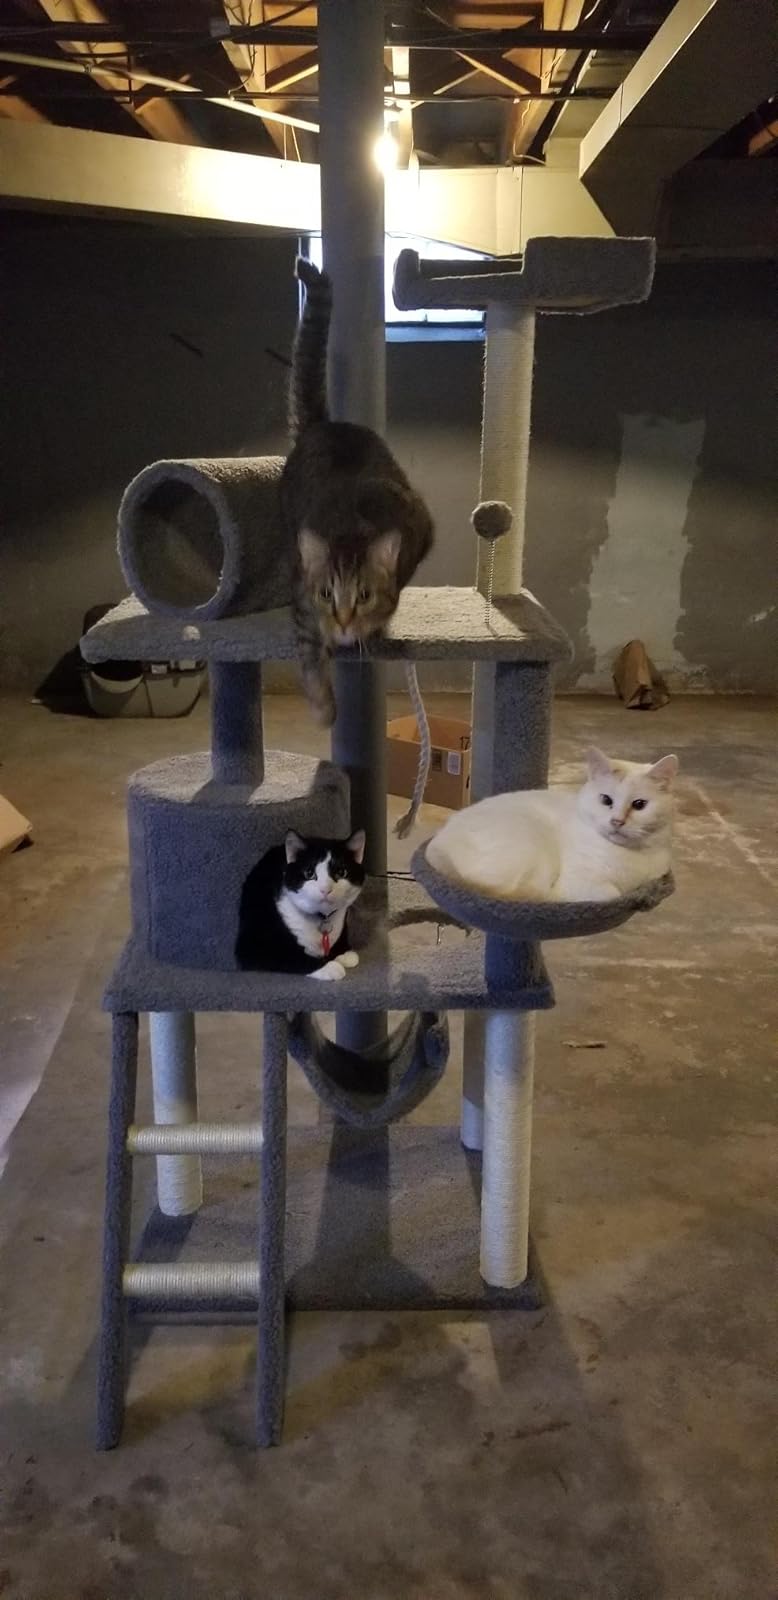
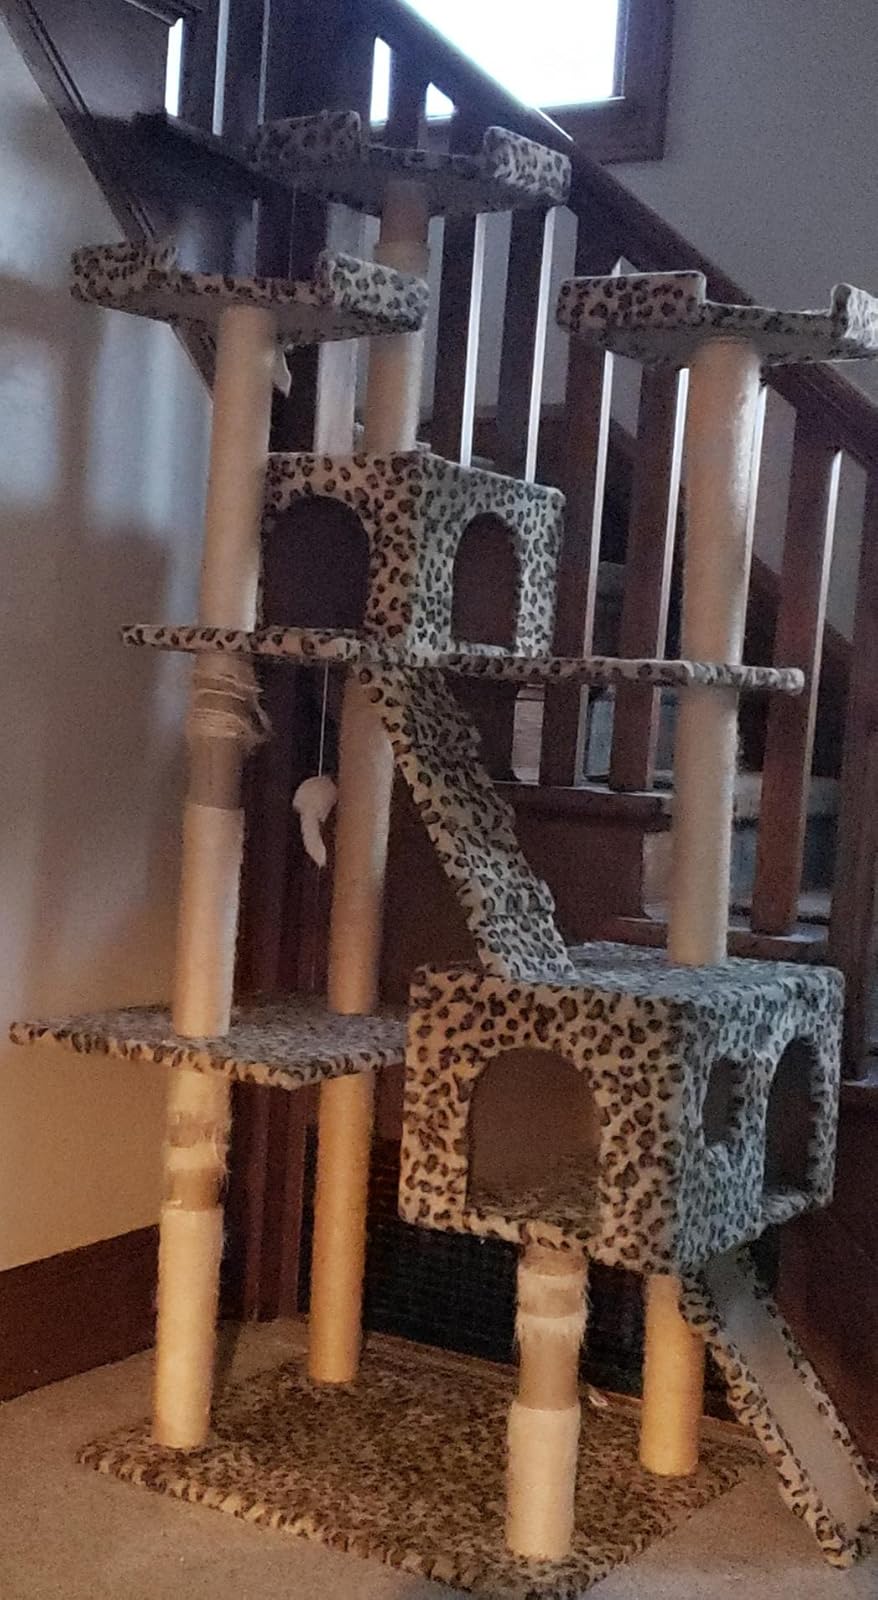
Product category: items_cat tree
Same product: no